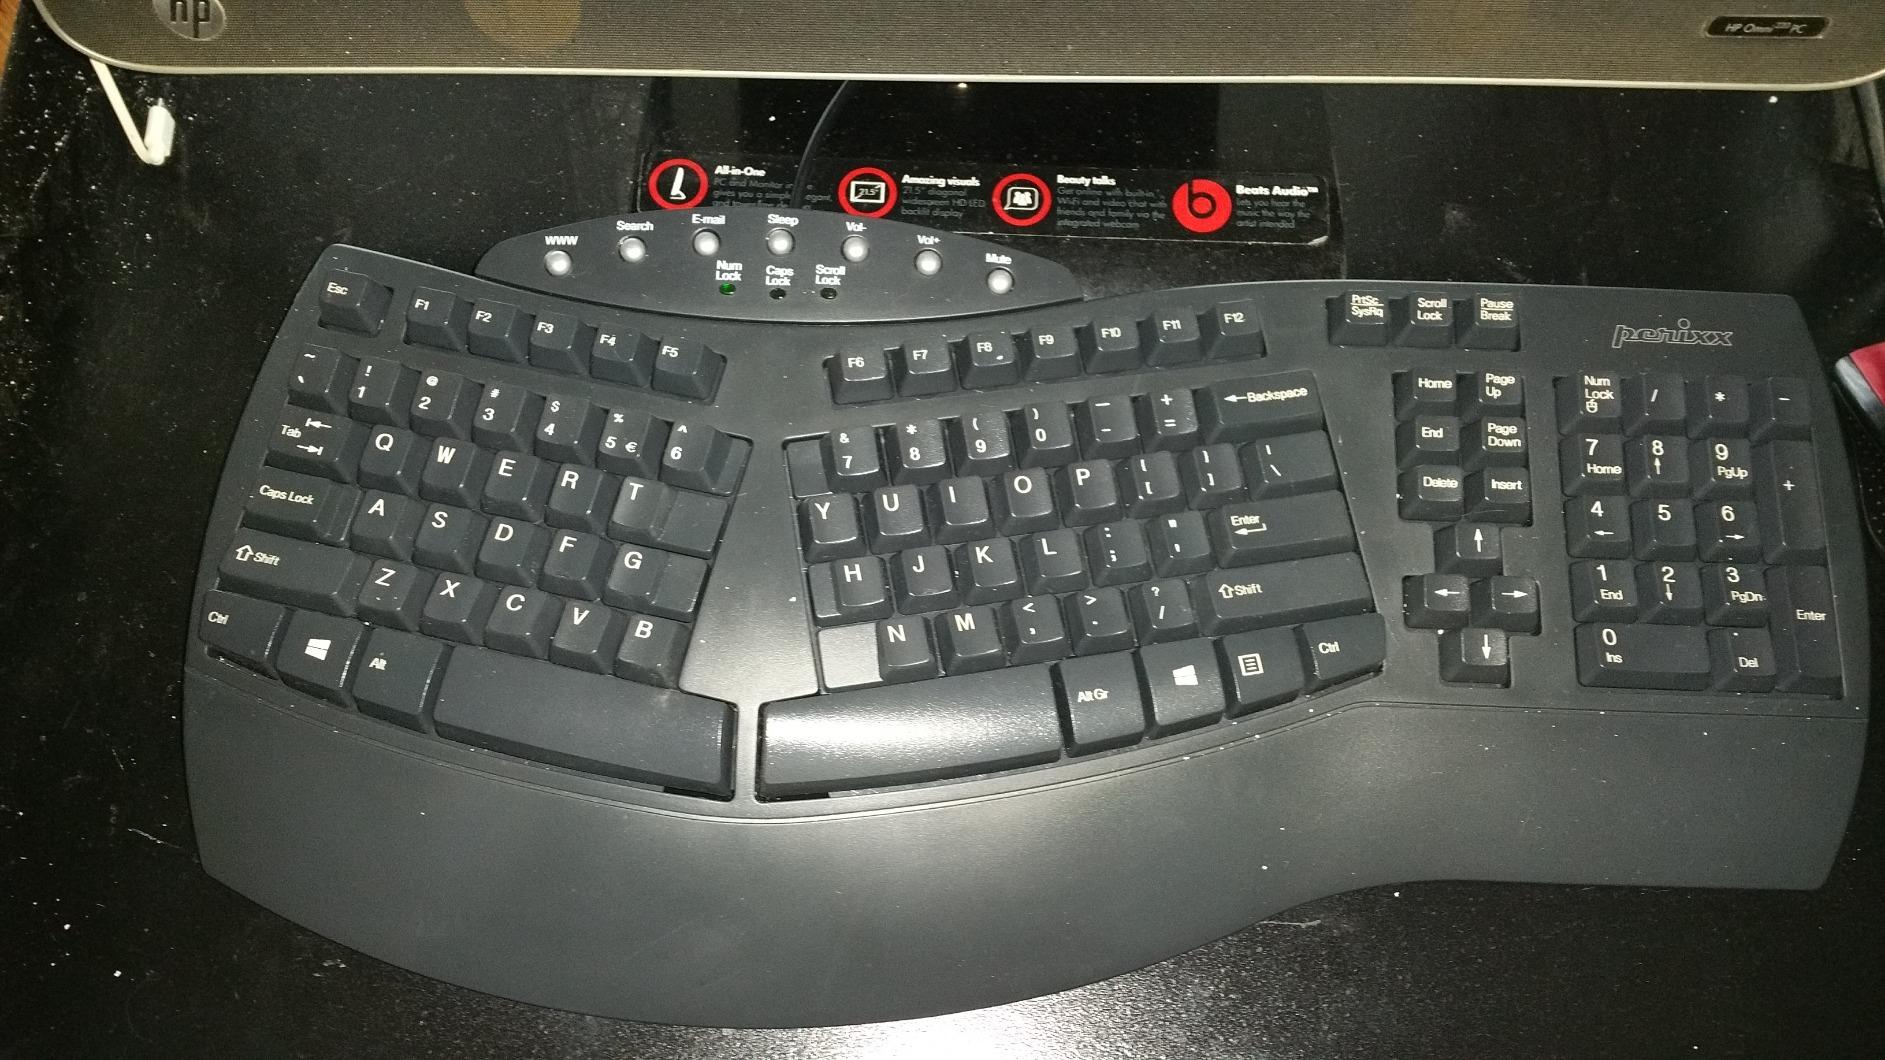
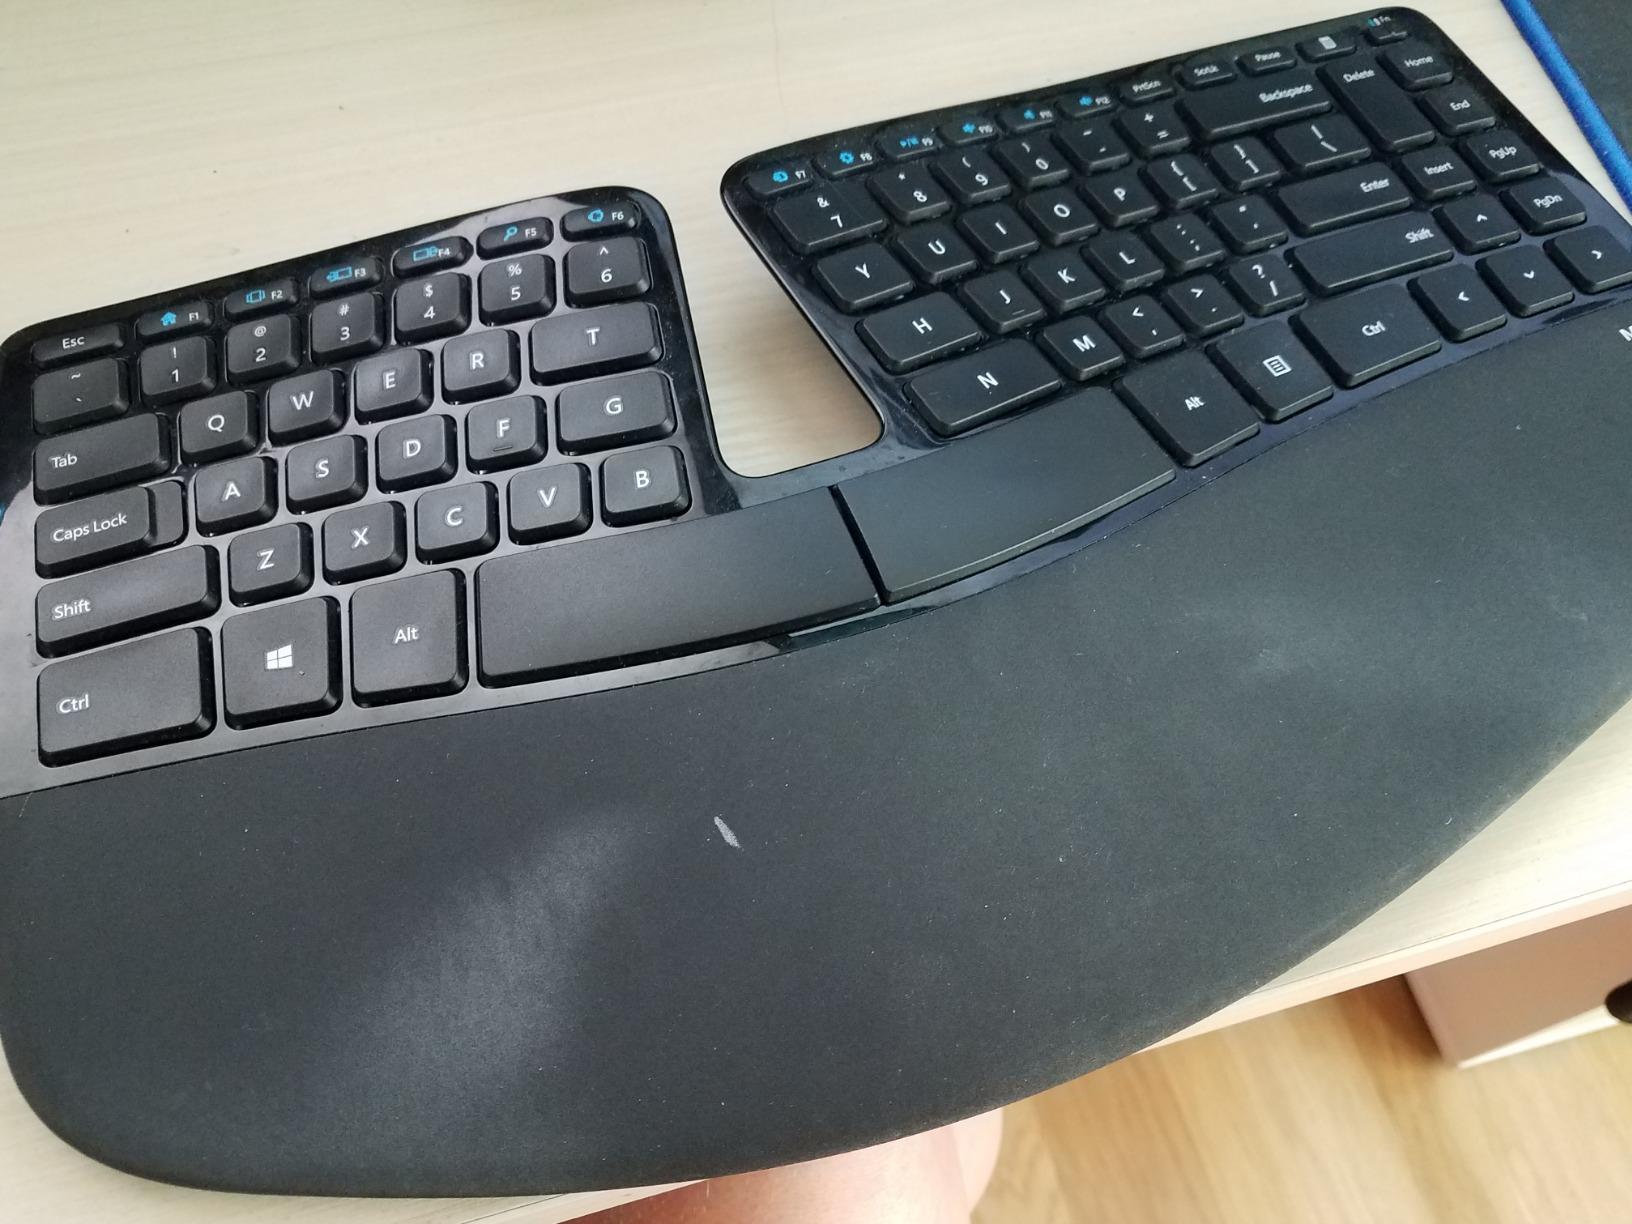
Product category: keyboard
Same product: no